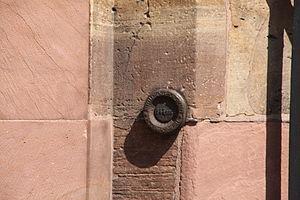
Repère de nivellement sur la Cathédrale Notre-Dame de Strasbourg à Strasbourg, France